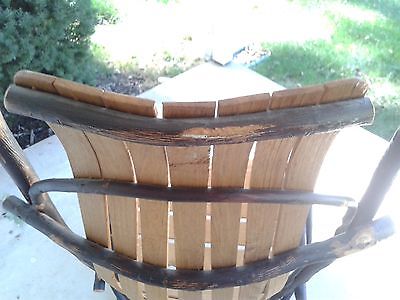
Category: chair